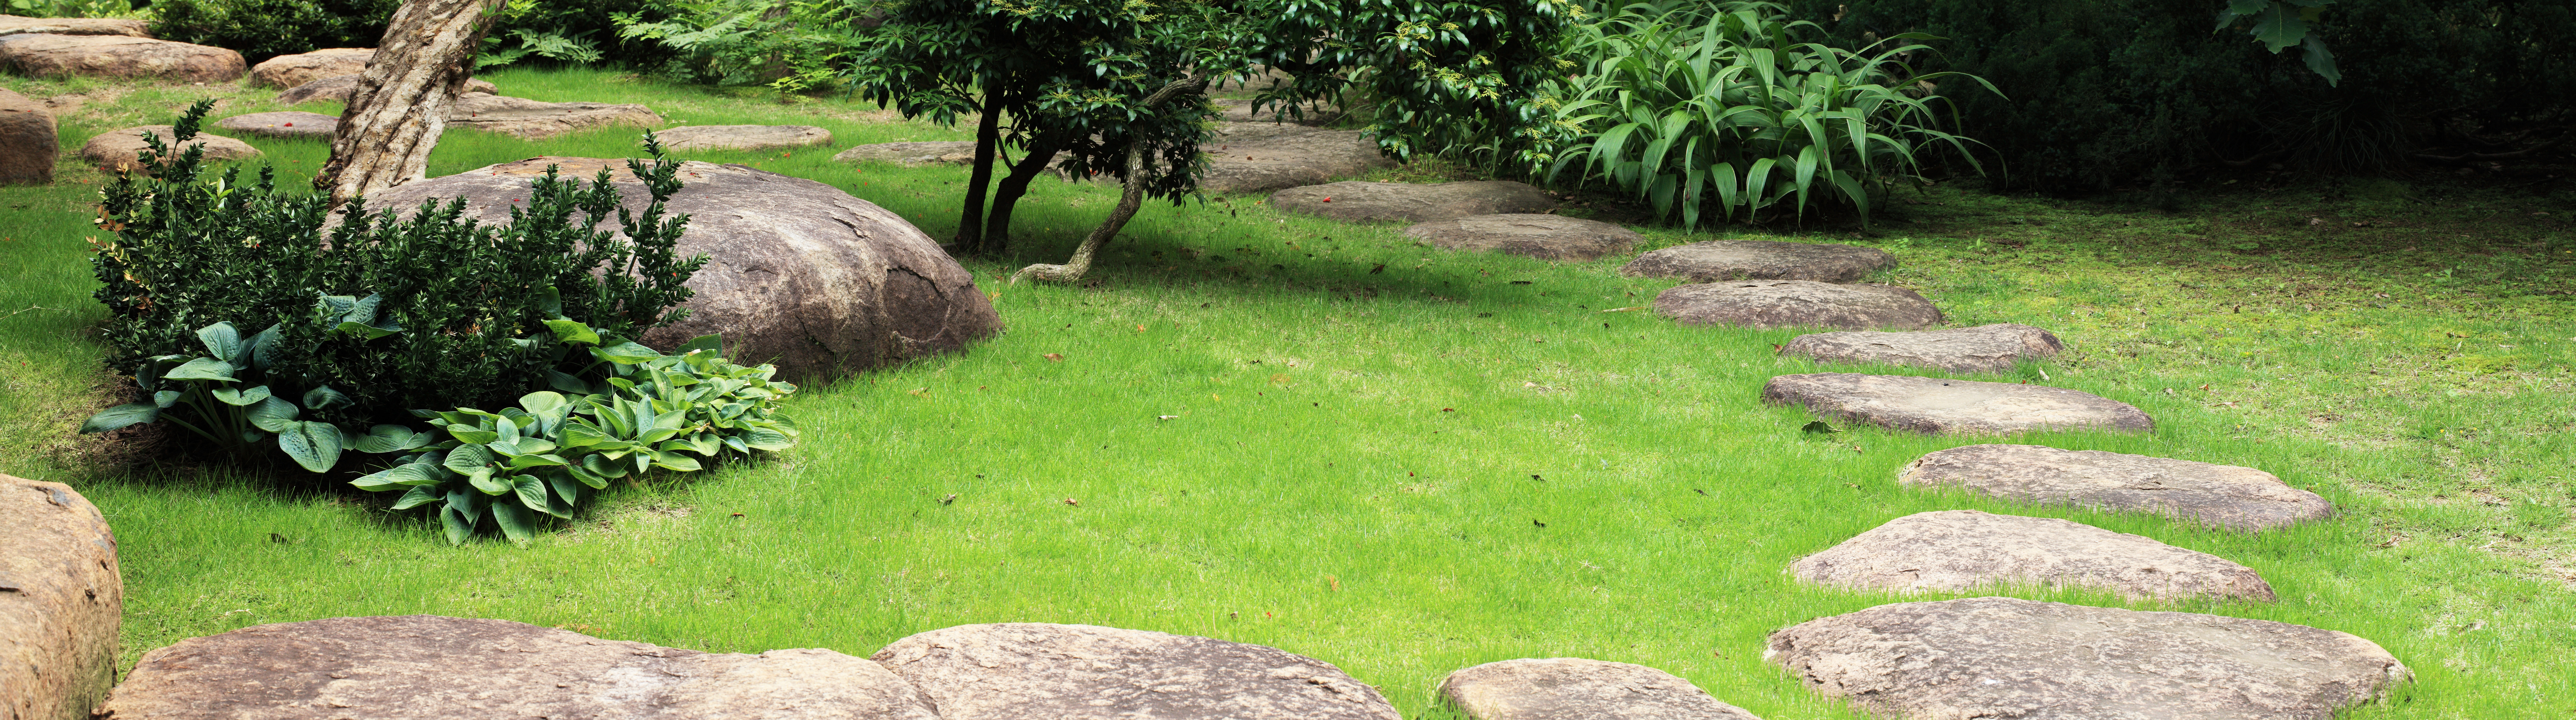
landscape, grass, lawn, walkway, panorama, high, backyard, soil, garden, cool image, landscaping, japanese, shrub, photomerge, 5d, style, hires, i, yard, markii, pano, hi, res, resolution, chiba, stitch, noda, takanashi, kamihanawa, landscape architect